Grace Potter

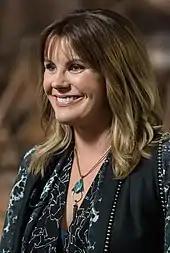
Potter in 2018

"Daylight", produced by Eric Valentine, was released in October 2019 on Fantasy Records. It features guest musicians Jess Wolfe and Holly Laessig of Lucius, and Benmont Tench.